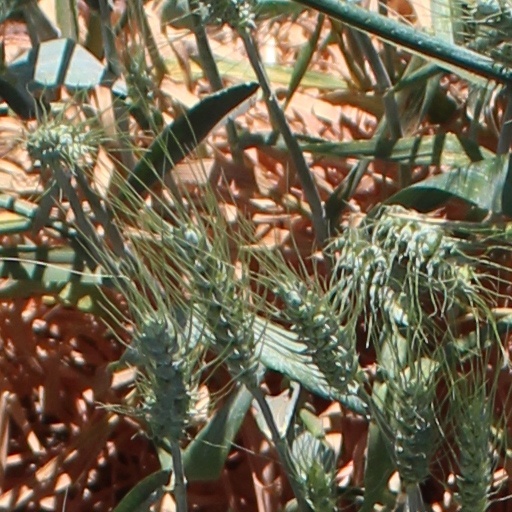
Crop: wheat